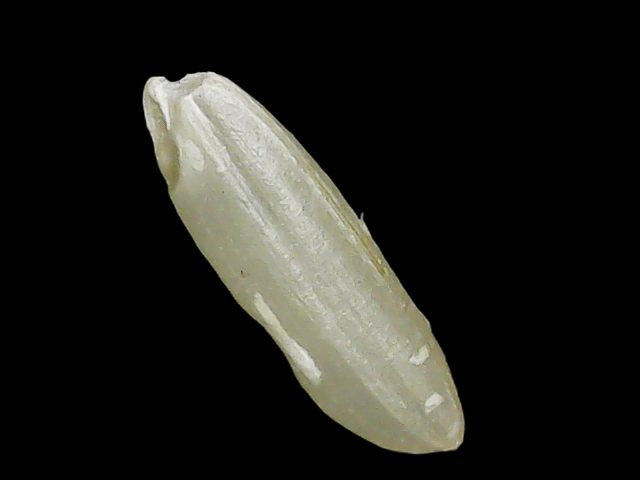
Rice variety: Binadhan26